Tchami

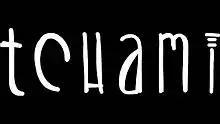
Tchami's logo

On 5 December 2013, Tchami released his first EP "Promesses" for free under the Fool's Gold Records label. Both of the EP's tracks were re-released as singles; "Shot Caller" on 17 December 2014, and "Promesses" on 4 January 2015 under Ministry of Sound, which features vocals from Kaleem Taylor. The latter peaked at number 7 on the Official Singles Chart. On 18 April 2014, Tchami released his debut single "Untrue" under the Spinnin' Records label. Tchami had co-wrote DJ Snake's and Lil Jon's hit single "Turn Down for What".